Church of St. James the Greater (Bristol, Pennsylvania)

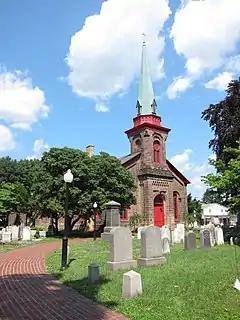
Church of St. James the Greater, Bristol, Pennsylvania.

In 1702, the Society for the Propagation of the Gospel in Foreign Parts (SPG) sent George Keith to America to promote Anglican worship in the colonies. Keith, a former Quaker who had become convinced that the Society of Friends was drifting too far from orthodox Christian belief, had left the Philadelphia area a few years earlier and returned to England, where he connected with the Church of England, began to study for the priesthood, and was ordained by Henry Compton, the bishop of London. He was joined in his missionary efforts in the colonies by John Talbot, the chaplain of the H.M.S. "Centurion", the ship on which Keith sailed from England.